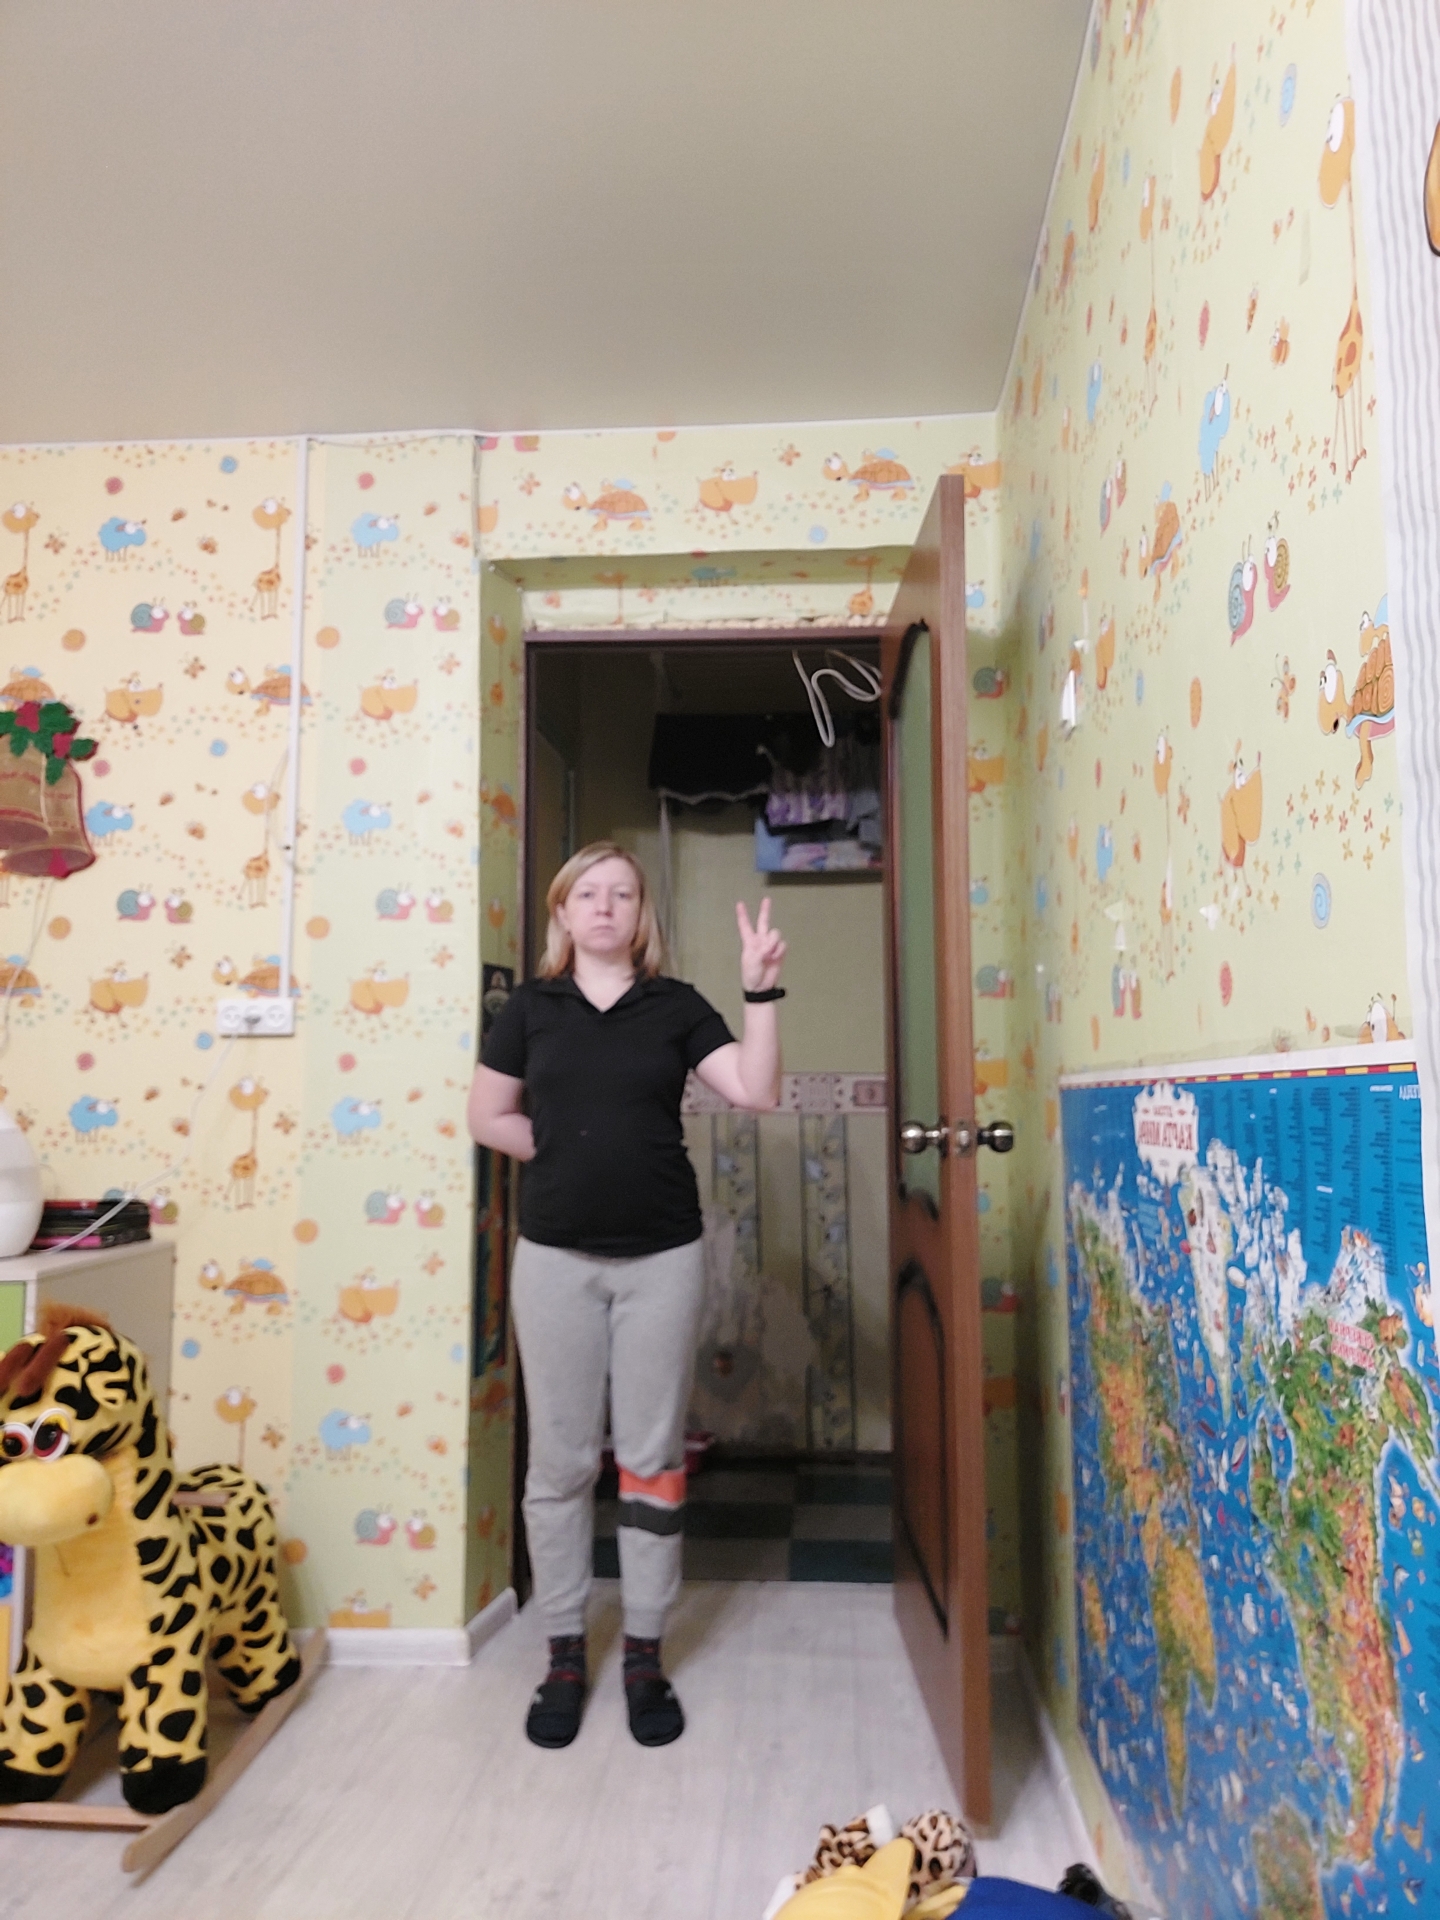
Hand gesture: peace